Grateful Dead

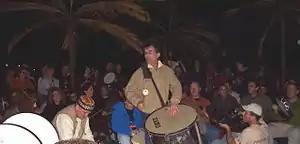
Mickey Hart leading a drum circle in February 2005

Following the Godchauxs' departure, Brent Mydland joined as keyboardist and vocalist and was considered "the perfect fit." The Godchauxs then formed the Heart of Gold Band, before Keith died in a car accident in July 1980. Mydland was the keyboardist for the Grateful Dead for 11 years until his death by narcotics overdose in July 1990, becoming the third keyboardist to die.